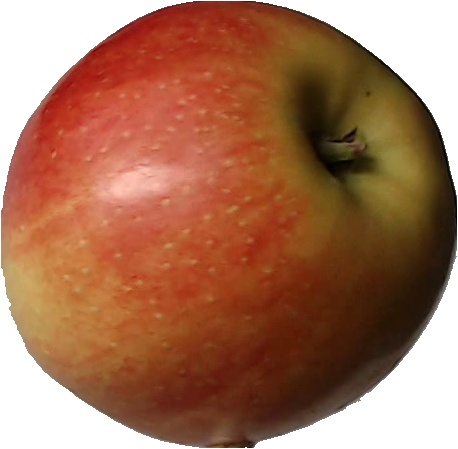
Label: apple_red_2